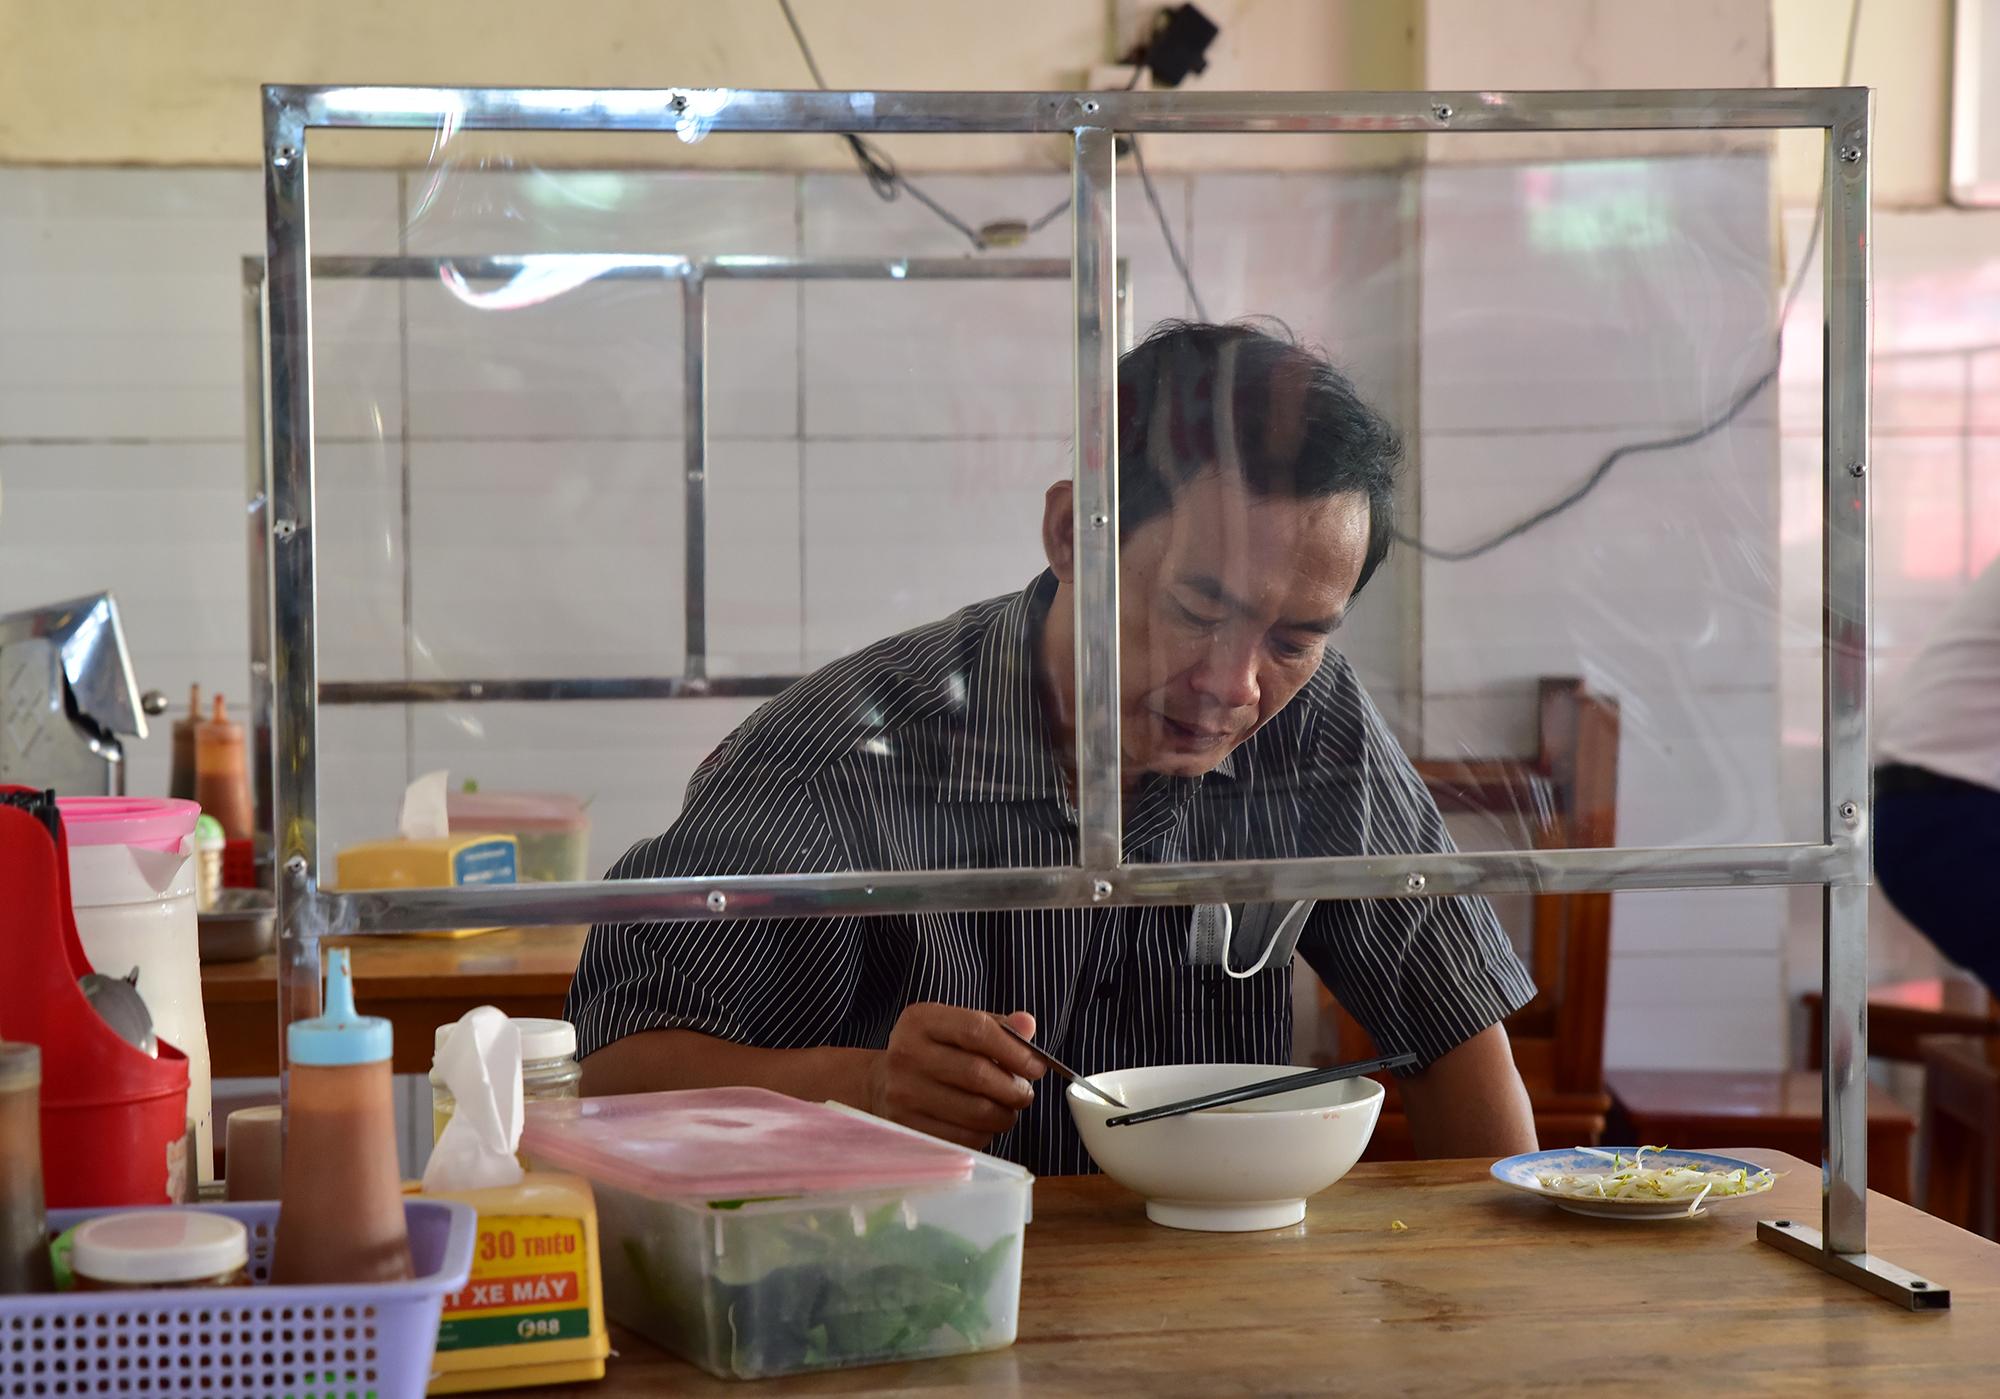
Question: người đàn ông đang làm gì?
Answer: ăn